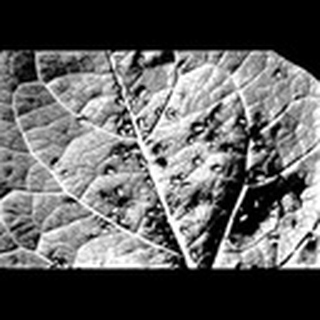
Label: cotton_aphids